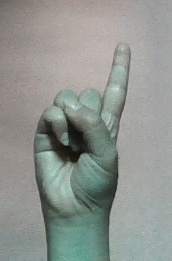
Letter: bb